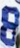
Number: 8